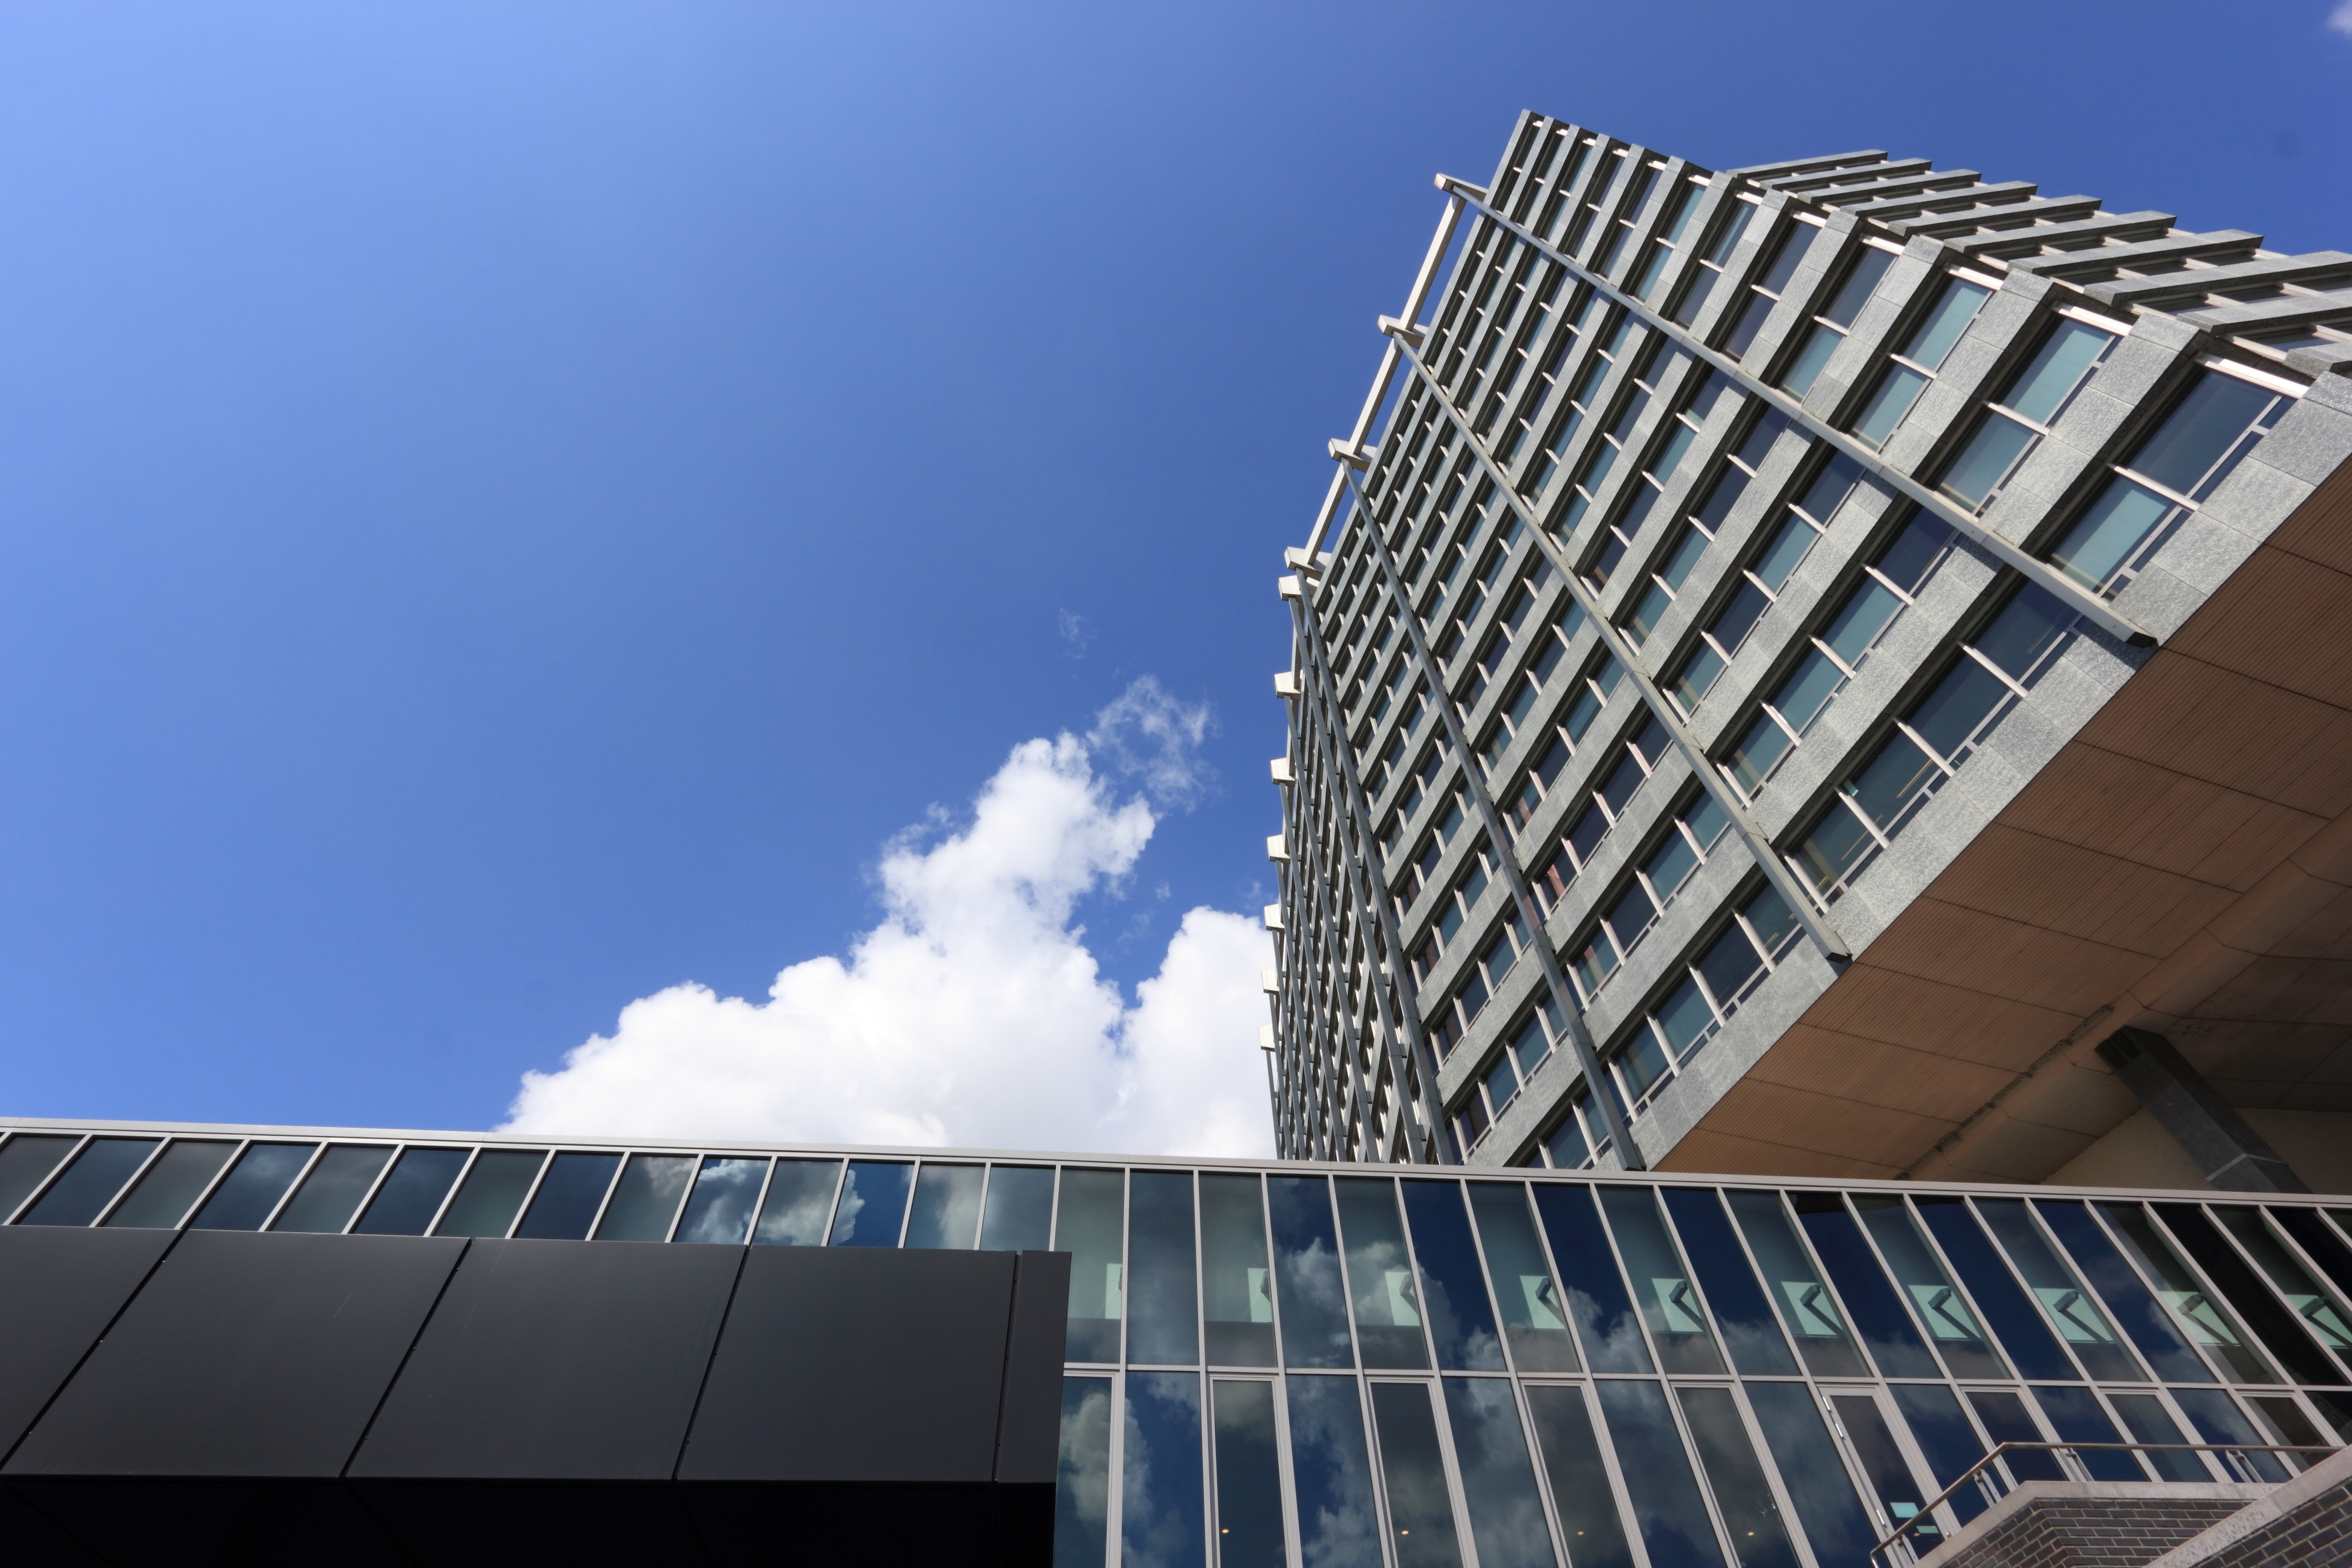
architecture, building, skyscraper, office, facade, tower block, energy, netherlands, headquarters, eindhoven, philips